Hashihime

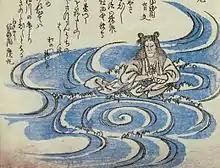
"Hashihime" as depicted in the "Kyōka Hyaku Monogatari" (1853), illustrated by Ryūkansai Masasumi.

Hashihime (橋姫, "Bridge Princess" or "Bridge Maiden") is a character appearing in Japanese folklore and literature. She first appeared in Japanese Heian literature, initially represented as a woman spending lonely nights waiting for her lover. Later legends depicted her as a guardian spirit of bridges, or alternatively as a fierce kijo (female demon) fueled by jealousy. She is most famously associated with a bridge in Uji.